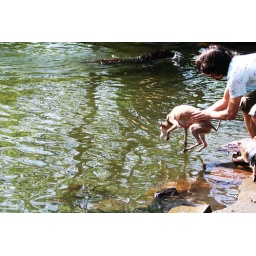
Bobs went running in the mud, so he had to swimming to clean his filthy self